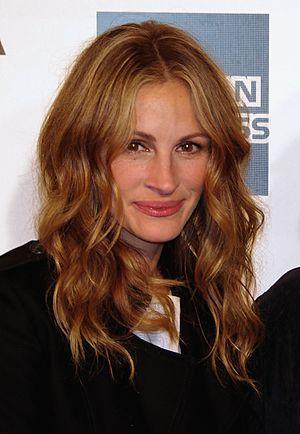
INFP est l'un des seize types psychologiques du test Myers-Briggs Type Indicator. Il est l'un des quatre types appartenant au tempérament Idéaliste.